Robert Moorman Sims

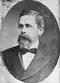

Robert Moorman Sims (December 8, 1836 - December 9, 1898) was an officer in the Confederate army during the American Civil War; a planter, state legislator in South Carolina as well as the South Carolina Secretary of State. He served as the principal of Rock Hill Mape Academy. He was a Democrat.